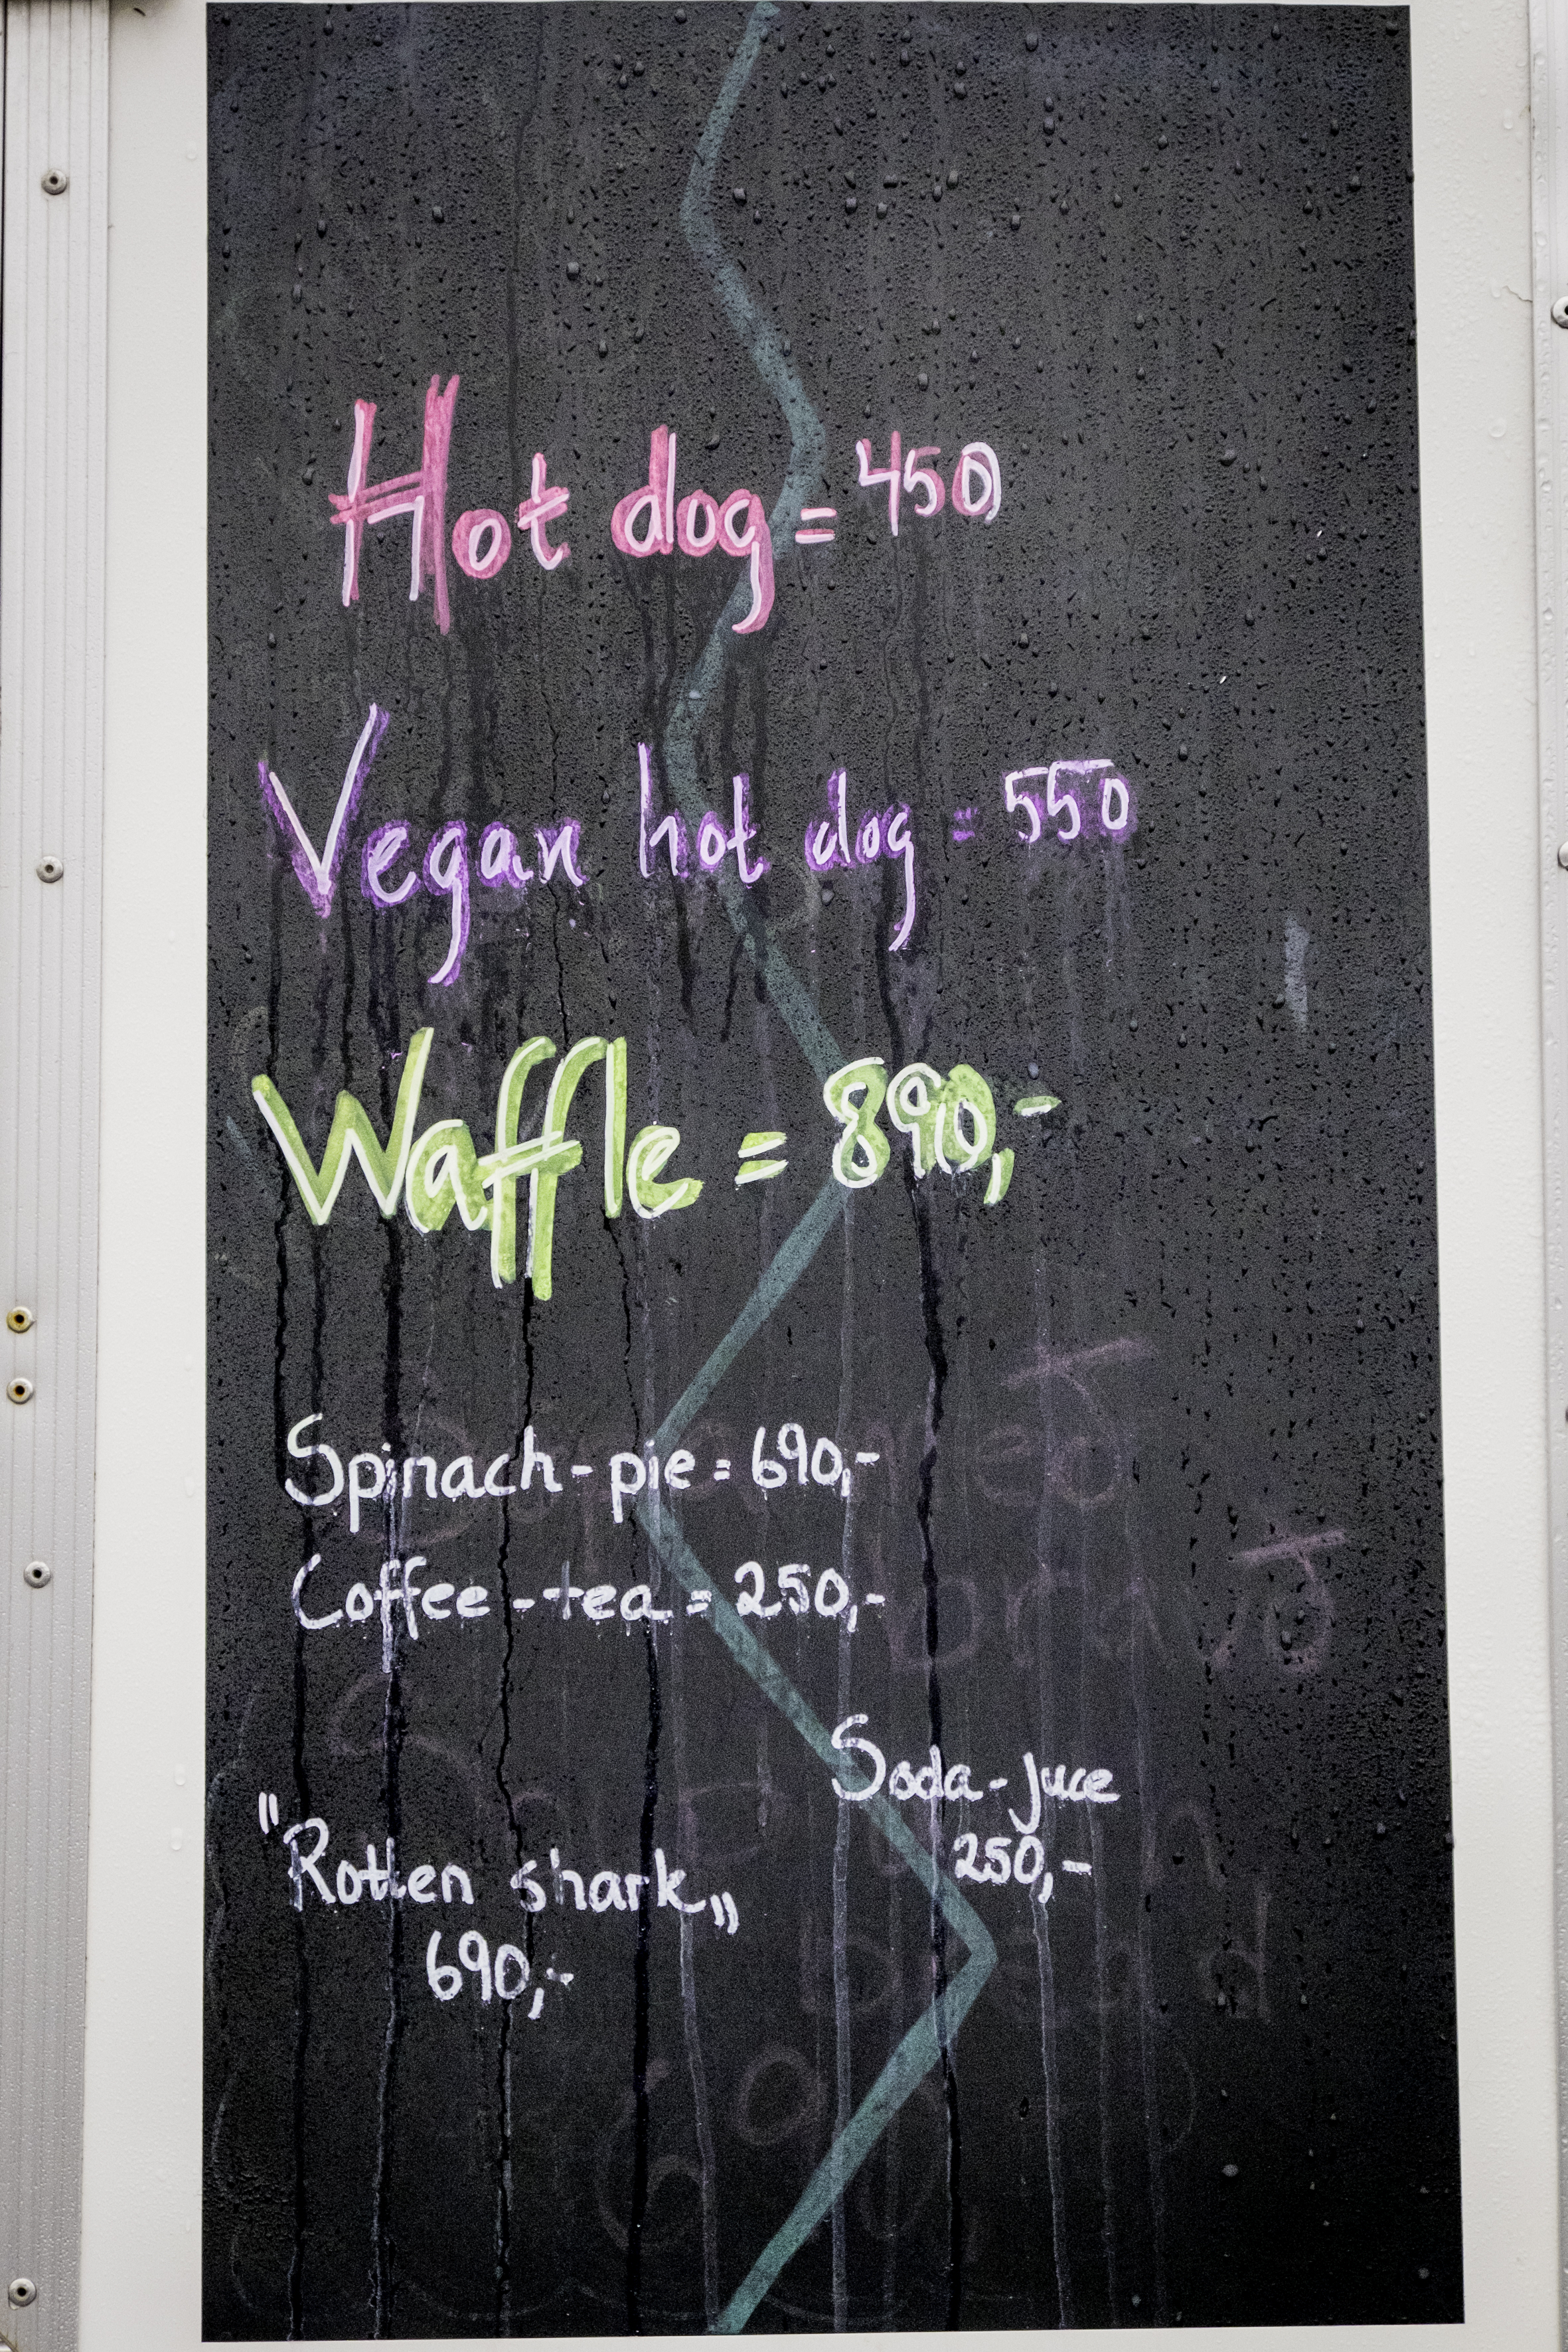
number, urban, wall, advertising, travel, fujifilm, blackboard, iceland, font, art, is, text, poster, fuji, northeast, fujixt1, fujix, hsavk